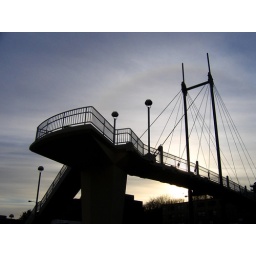
Skybridge over Westlake from marina side to office building side - South Lake Union/Westlake area of Seattle.